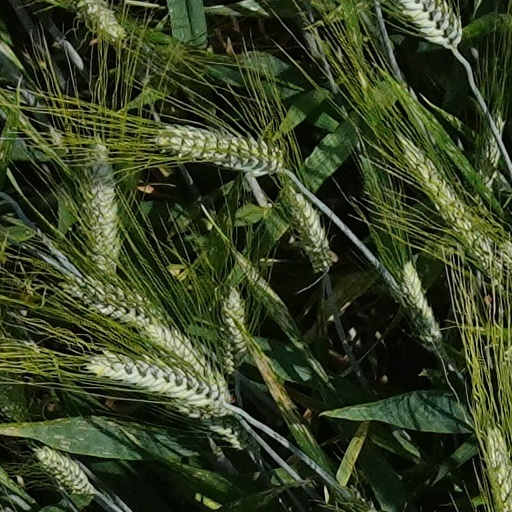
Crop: wheat